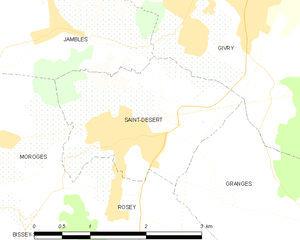
Carte des communes françaises